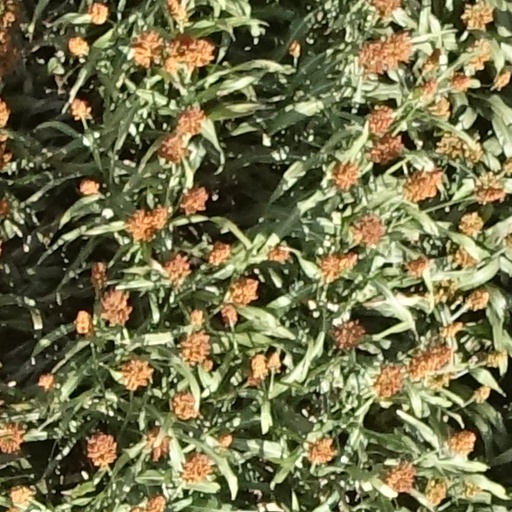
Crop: sorghum